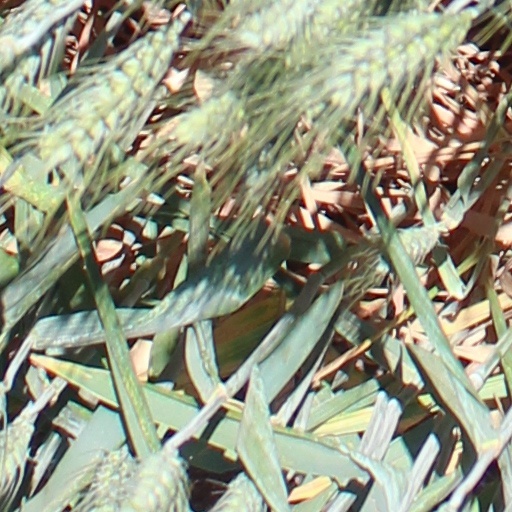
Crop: wheat